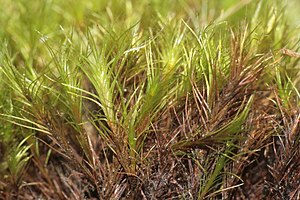
Ditrichaceae
Ret Toradsmos Distichium capillaceum
Ditrichaceae er en familie af mosser. Fire af de 24 slægter findes i Danmark.